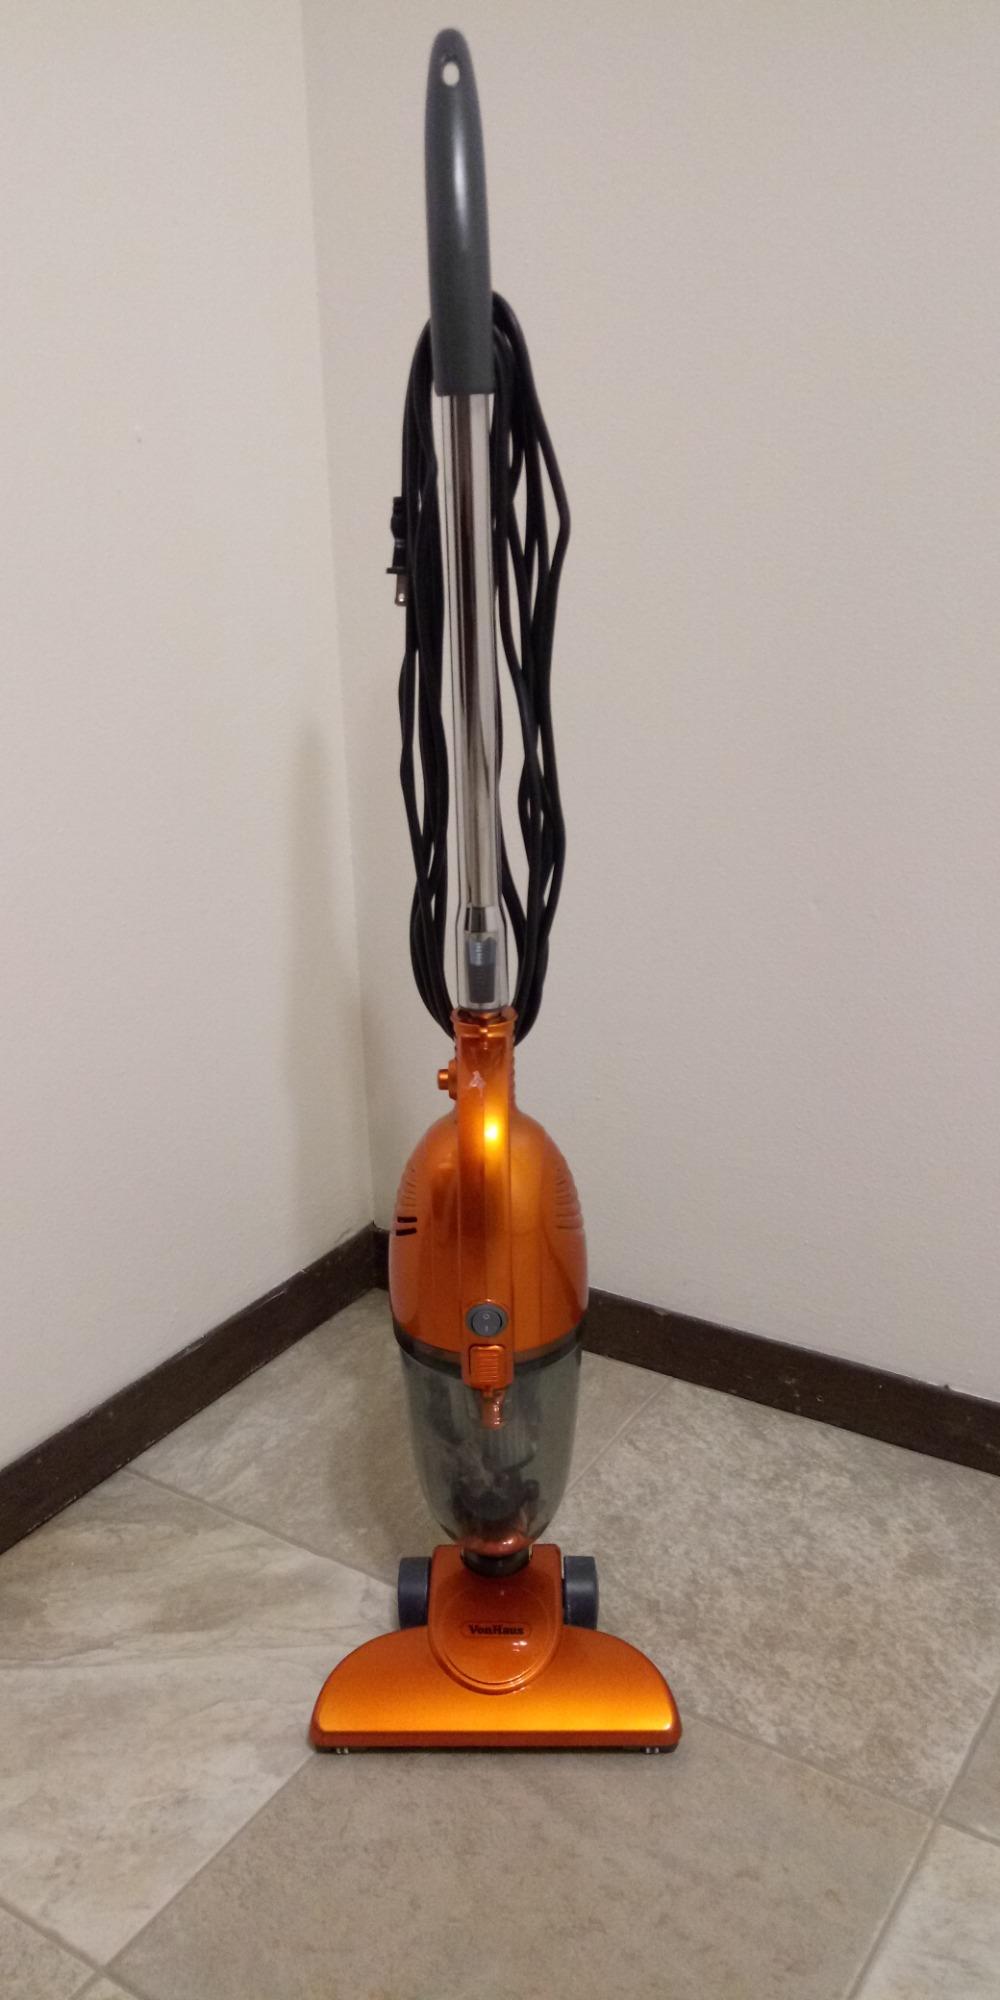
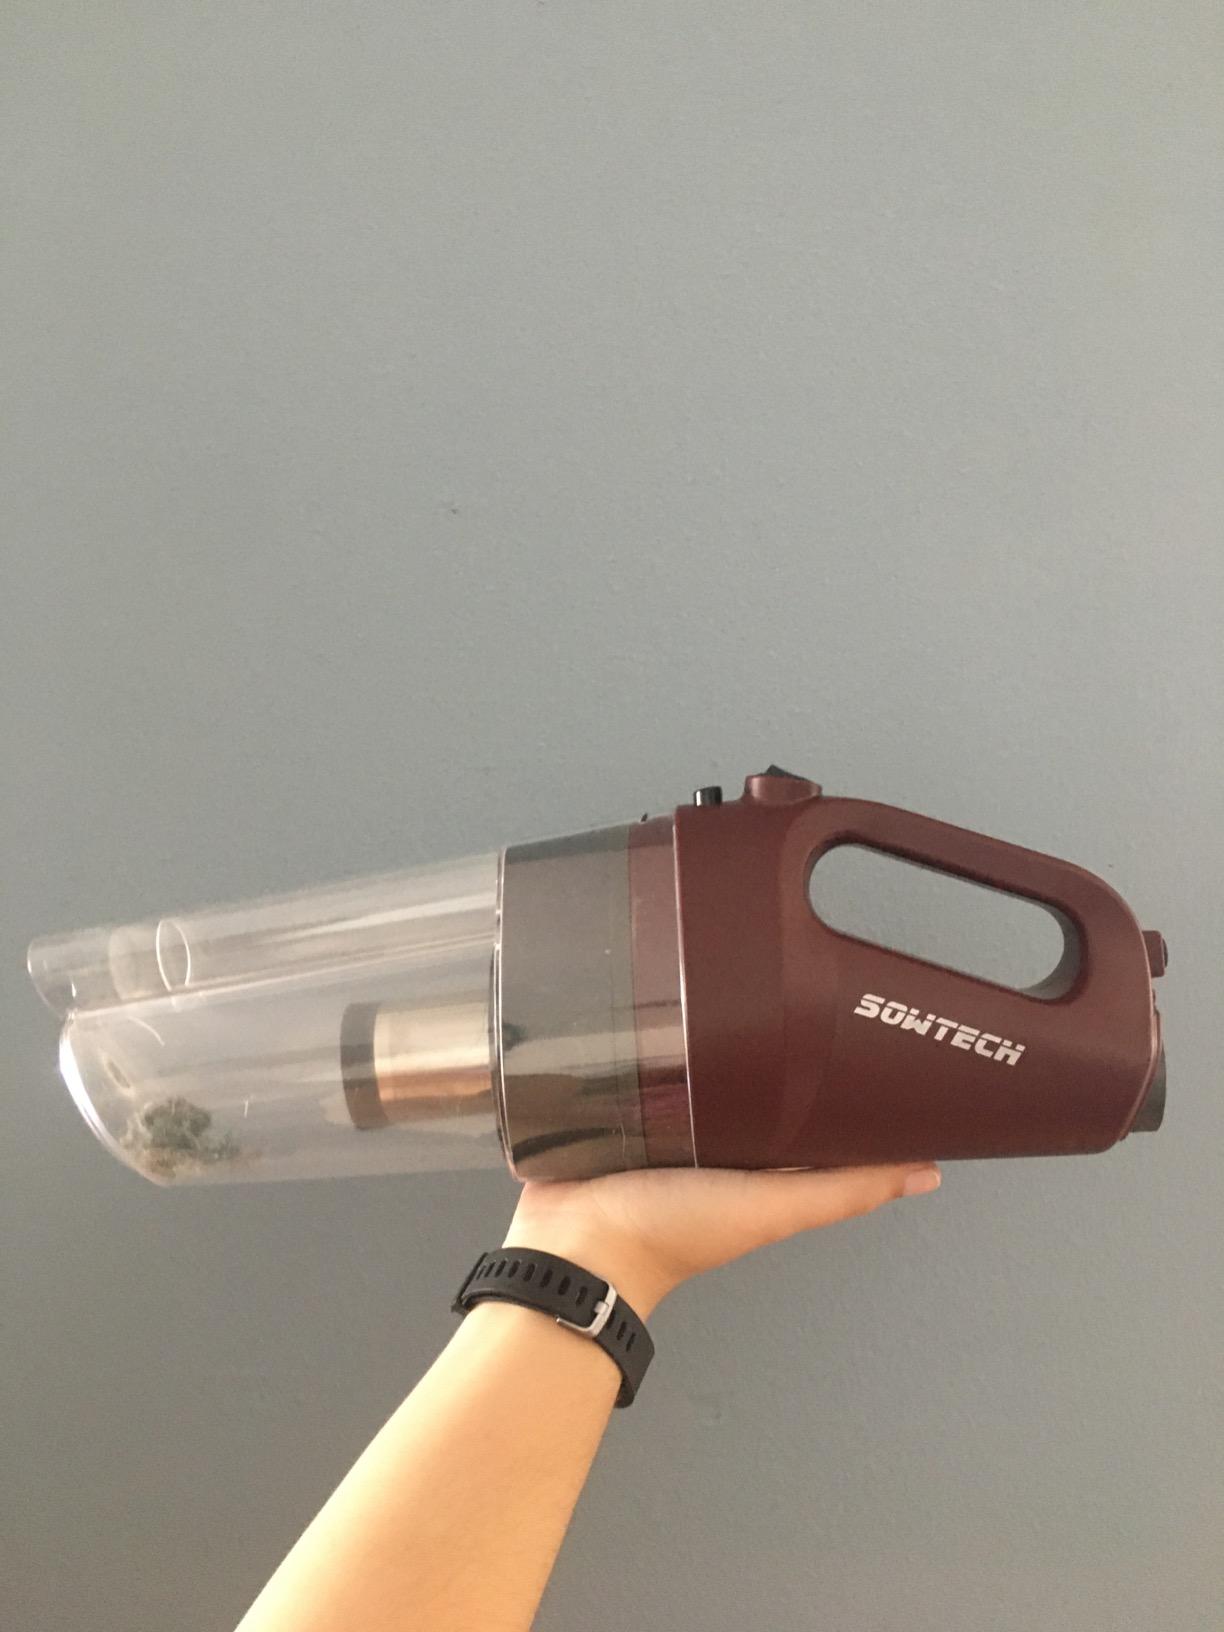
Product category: items_vacuum
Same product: no